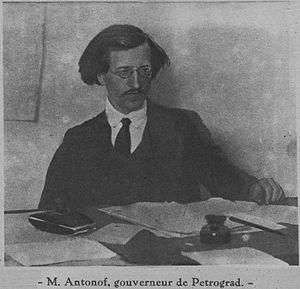
M Antonof, gouveneur de Petrograd, chargé du commandement mmilitaire de la ville, photographie publiée en janvier 1918.